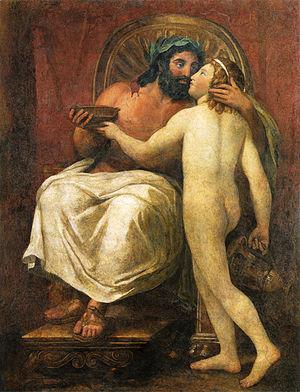
La peinture néo-classique est un courant pictural issu du néo-classicisme qui apparaît à la seconde moitié du XVIIIᵉ siècle et se poursuit jusqu'aux débuts du XIXᵉ siècle, succédant au rococo, et précédant la peinture romantique.